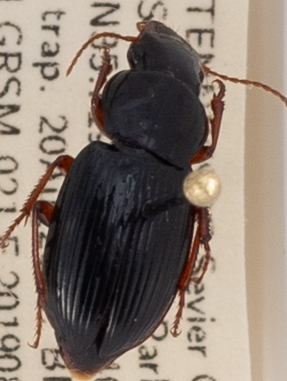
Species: Harpalus spadiceus
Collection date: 2019-08-20
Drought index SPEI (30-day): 0.356
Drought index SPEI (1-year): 2.09
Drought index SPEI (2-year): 2.09